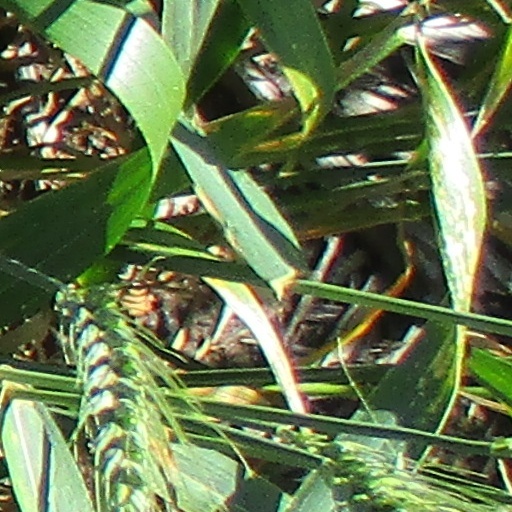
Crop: wheat